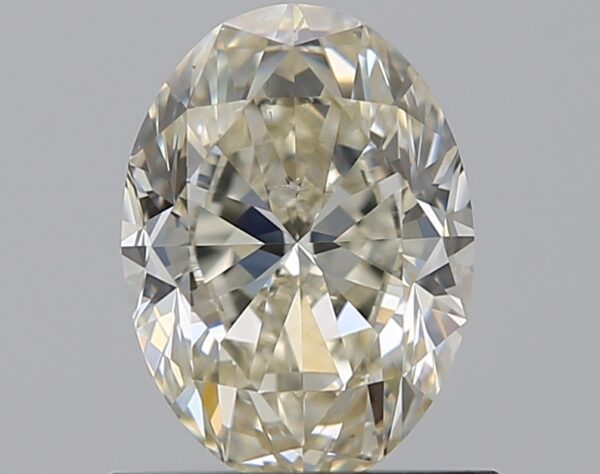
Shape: oval
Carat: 0.9
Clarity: SI1
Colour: L
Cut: VG
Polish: EX
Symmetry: VG
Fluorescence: ST
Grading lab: GIA
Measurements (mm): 7.18 x 5.28 x 3.44